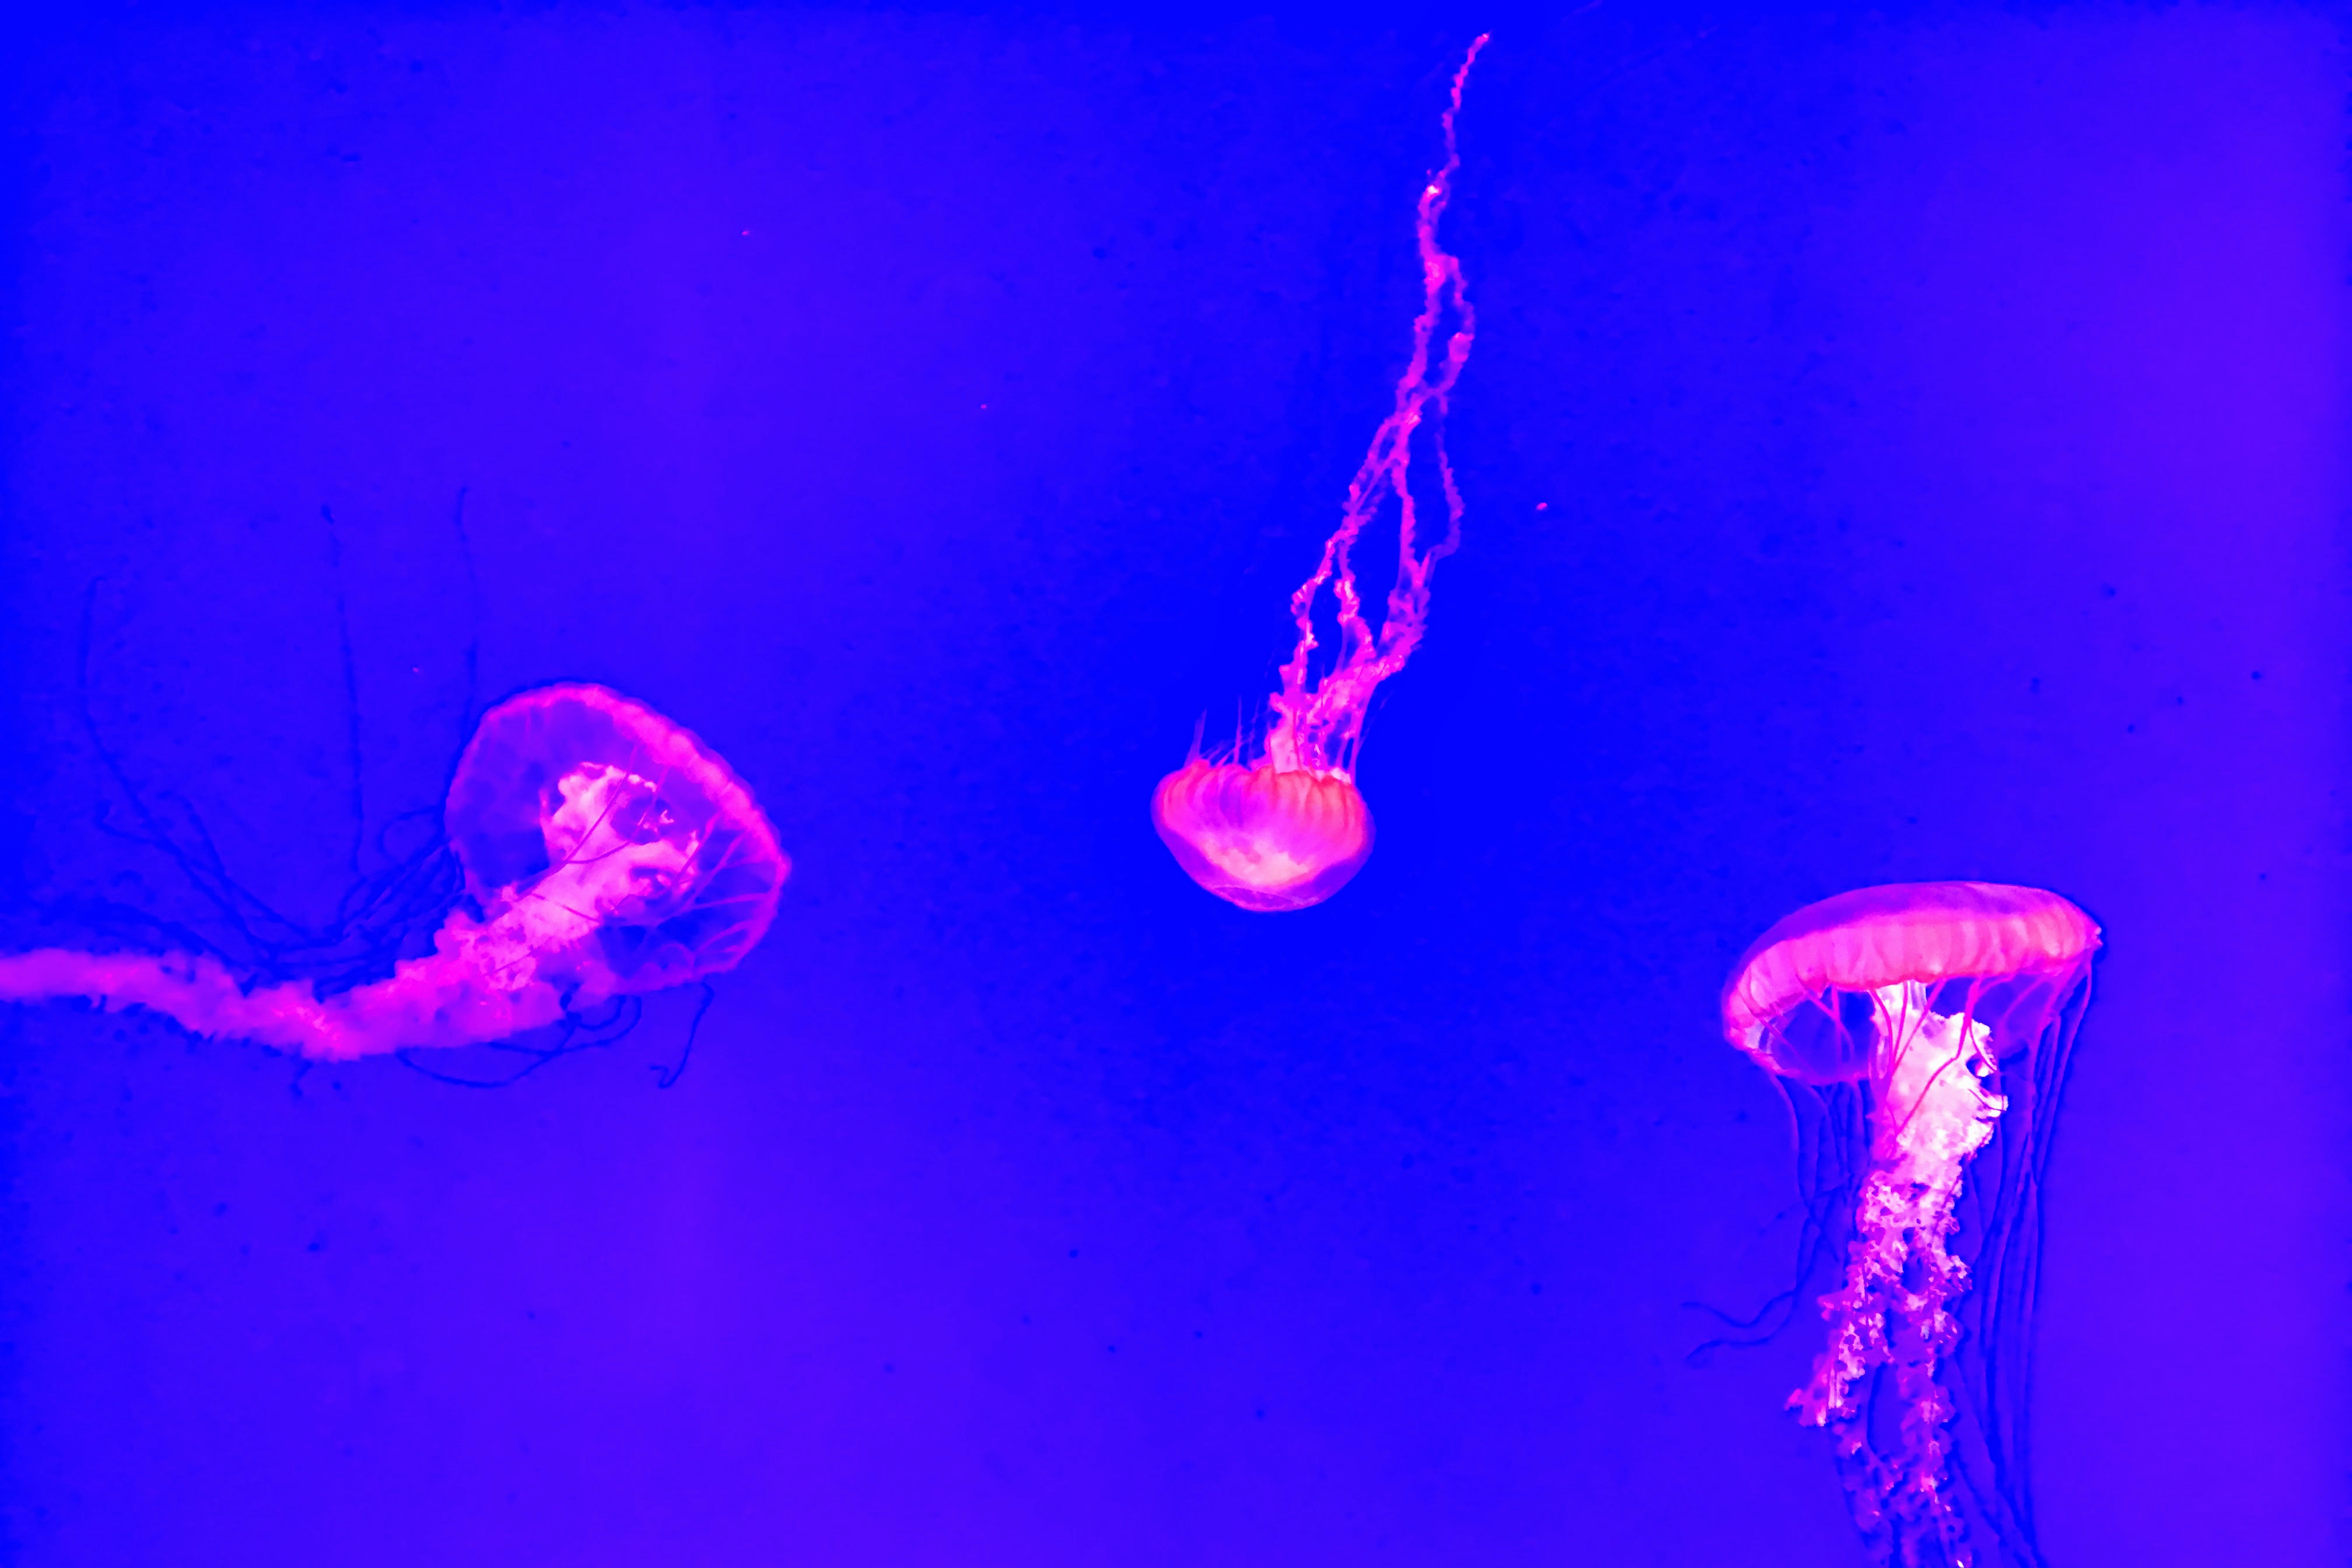
underwater, jellyfish, blue, pink, macro photography, jelly fish